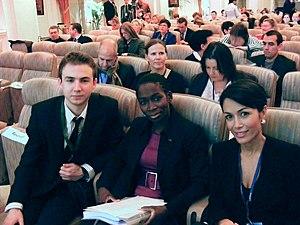
Mara Rosaria Carfagna, née le 18 décembre 1975 à Salerne, est un ancien mannequin et femme politique italienne.
En Italie, la prostitution, définie comme l'échange d'actes sexuels contre de l'argent, est légale, bien que la prostitution organisée, que ce soit à l'intérieur des maisons closes ou contrôlée par des tiers, soit interdite. Les maisons closes ont été interdites en 1958.
Nyamko Ana Sabuni, née le 31 mars 1969 à Bujumbura, est une femme politique suédoise membre du parti Les Libéraux. Elle est ministre de l'Égalité des genres et de l'Intégration entre 2006 et 2010, puis ministre de l'Égalité des genres de 2010 à 2013.